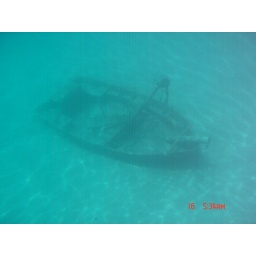
Its not all fish that is under water